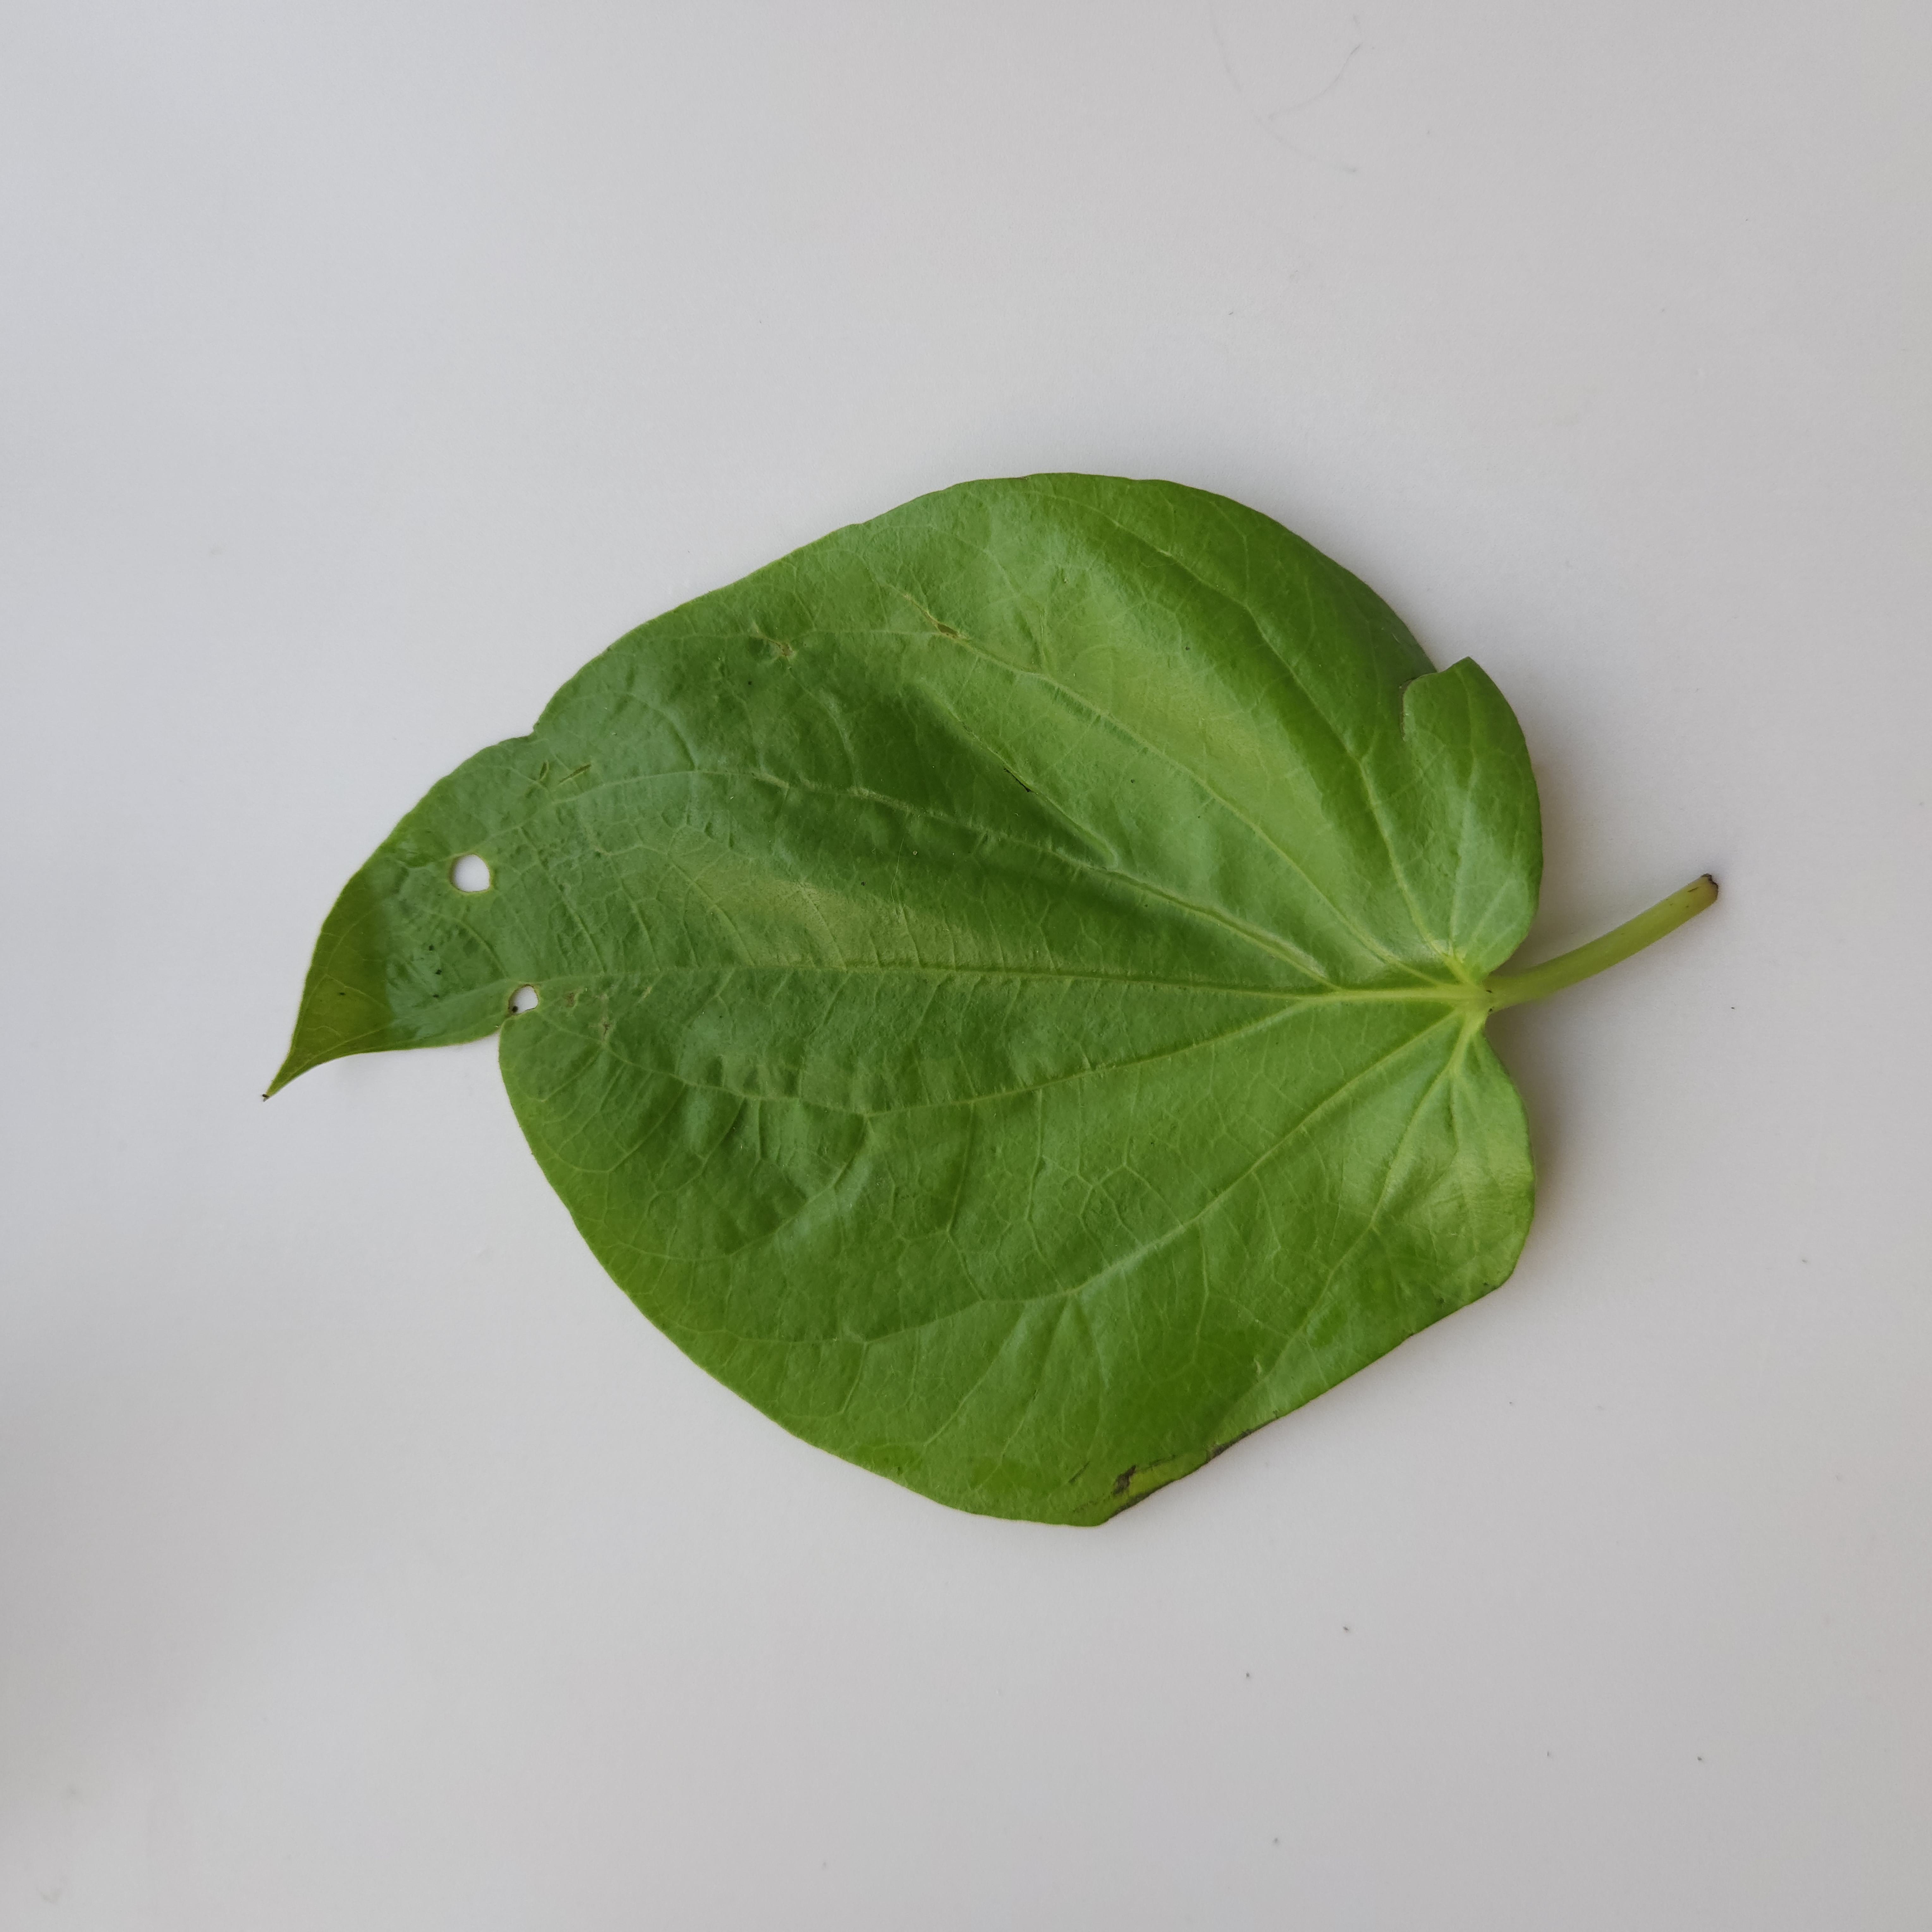
Label: Healthy